Tateishi Station

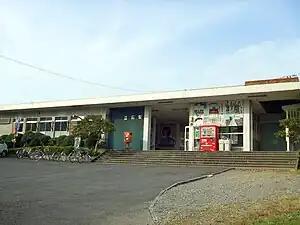
Tateishi Station in 2007

is a passenger railway station located in the city of Kitsuki, Ōita Prefecture, Japan. It is operated by JR Kyushu.